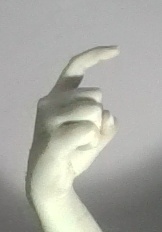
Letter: ra